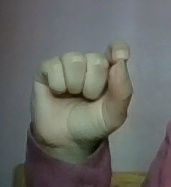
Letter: fa